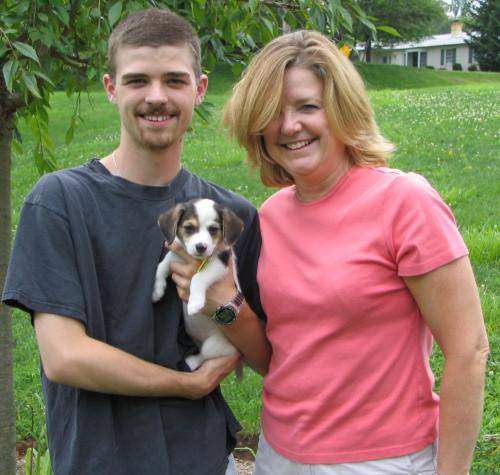
Label: dog